Aimé Olivier de Sanderval

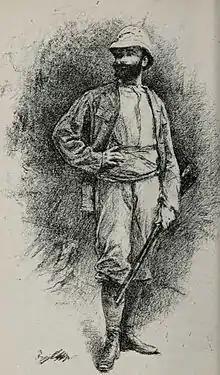
Olivier in 1882

A longtime admirer of French explorer René Caillié, Olivier himself explored much of "Lower and Middle Guinea". He visited Labé in 1875 and traveled to Timbo by way of Boké twice, in 1880 and 1888.